Williamsport Regional Airport

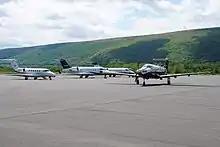
General aviation aircraft at Energy Aviation (a FBO) at IPT

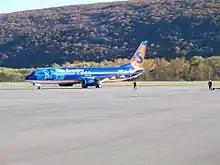
Sun Country Airlines Boeing 737-800

IPT is not designated as a military airport, as it does not have any military aircraft or Pennsylvania Air National Guard based on premises. However the PA Air National Guard and Air Force use the airport for some training exercises over the course of the year. Mostly from Harrisburg, Fort Indiantown Gap, or the air reserve station in Pittsburgh, they mostly perform TGL maneuvers and re-fueling stops due to its low commercial traffic and up to date facilities.